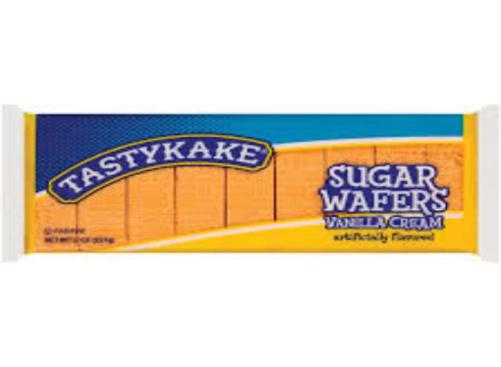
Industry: Food